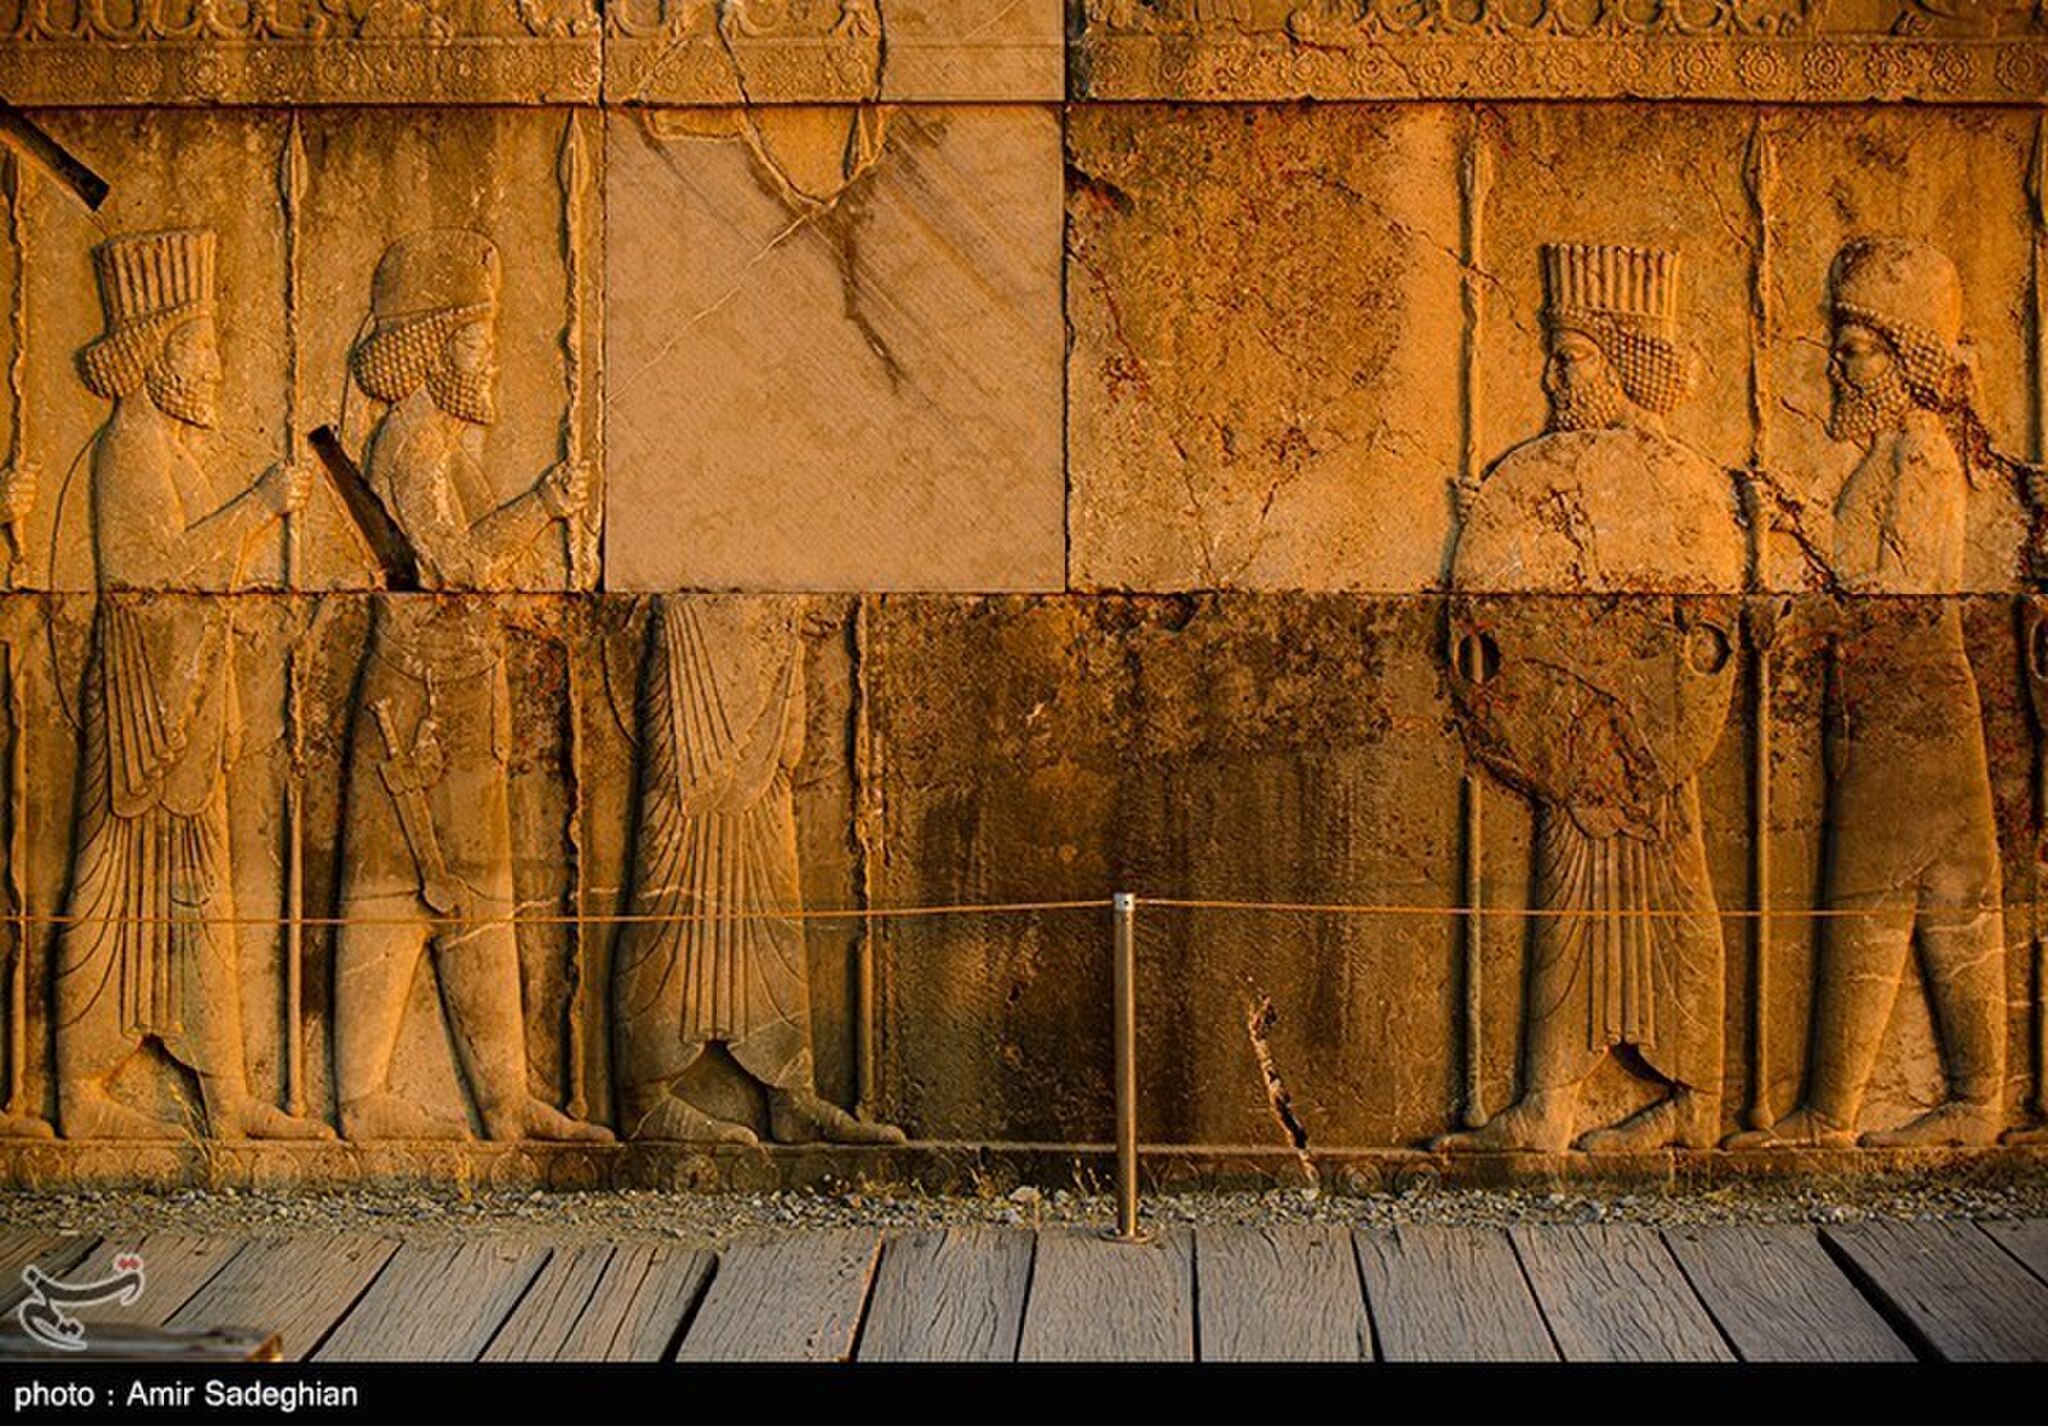
Title: Persepolis2020-09-26 9
Description: Persepolis in 2020
Date: 2020-09-26
Categories: License review needed, Tasnimnews review needed, 2020 in Persepolis, Photos by Amir Sadeghian for Tasnim News Agency, Photos from Tasnim News Agency